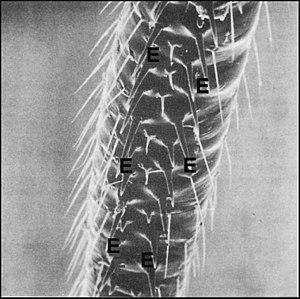
Les deux rangées d'épines sur le deuxième fémur d' Arachnocoris karukerae vues au microscope électronique à balayage.
Arachnocoris est un genre d'hémiptères hétéroptères de la famille des Nabidae. Les membres de ce genre sont tous néotropicaux et vivent sur des toiles d'araignées, surtout de Pholcidae en tant que cleptoparasites facultatifs.